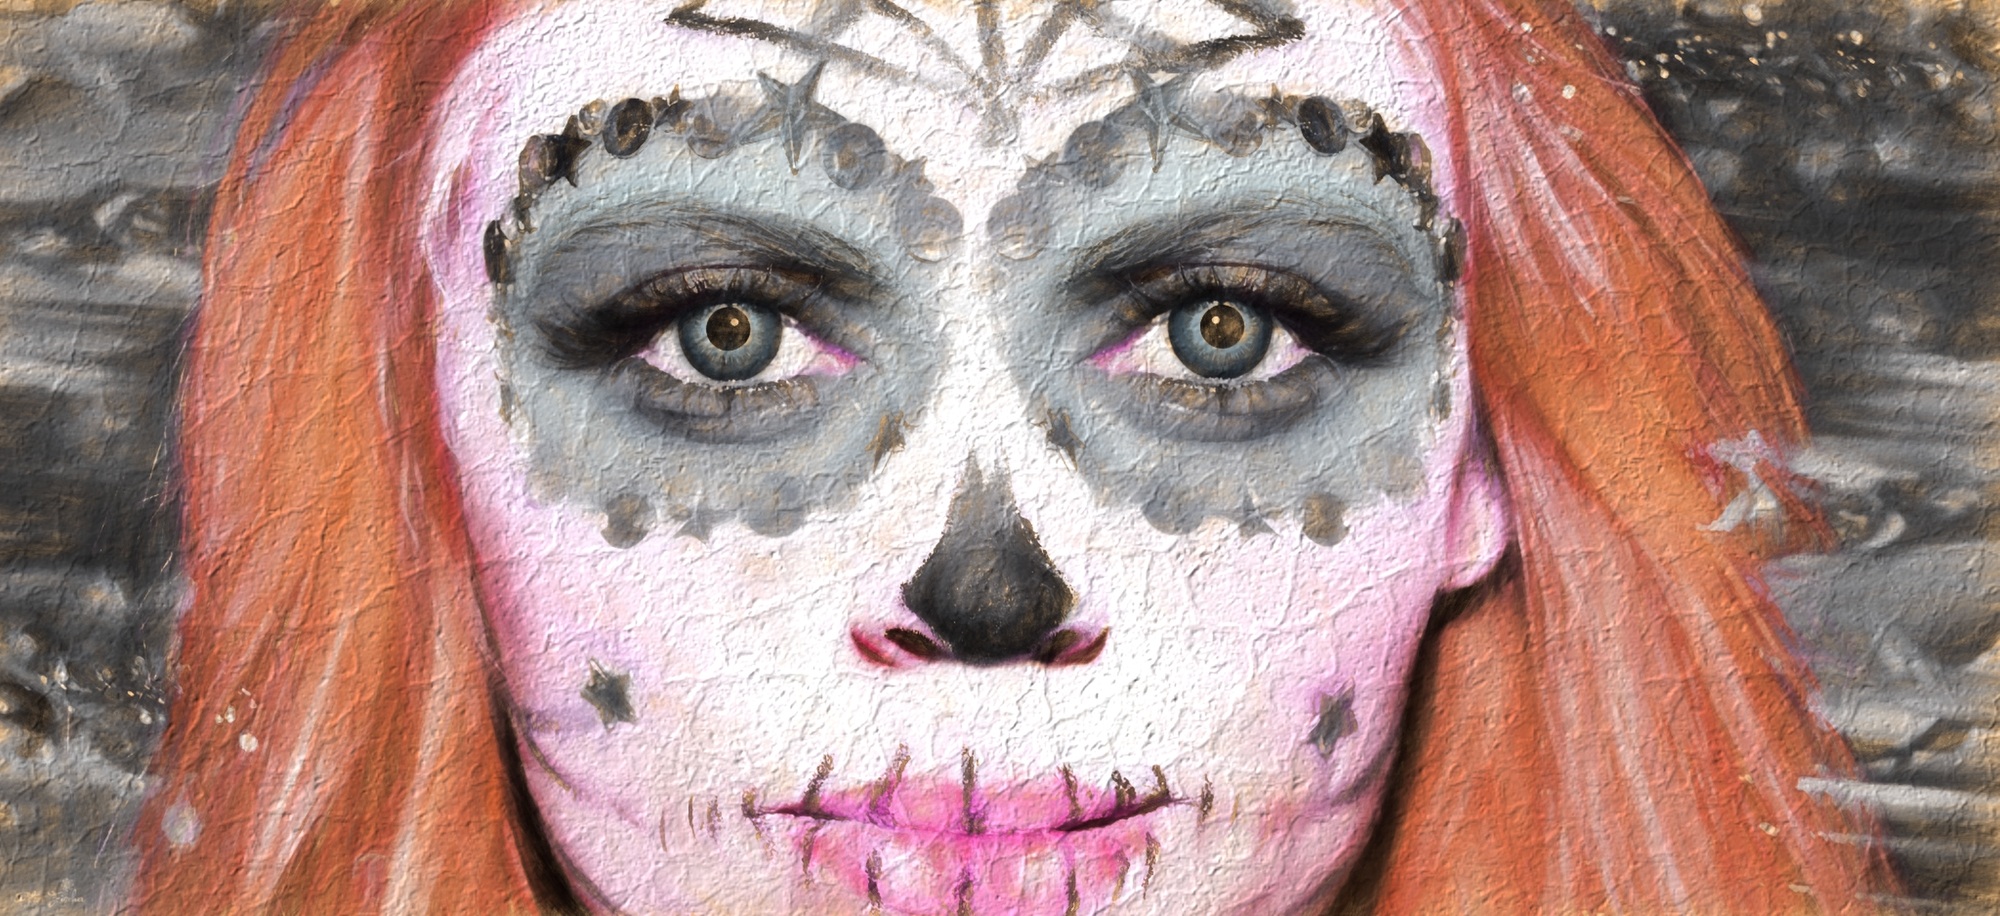
portrait, carnival, color, paint, clothing, artwork, painting, face, eyes, art, temple, head, painted, image, costume, digital art